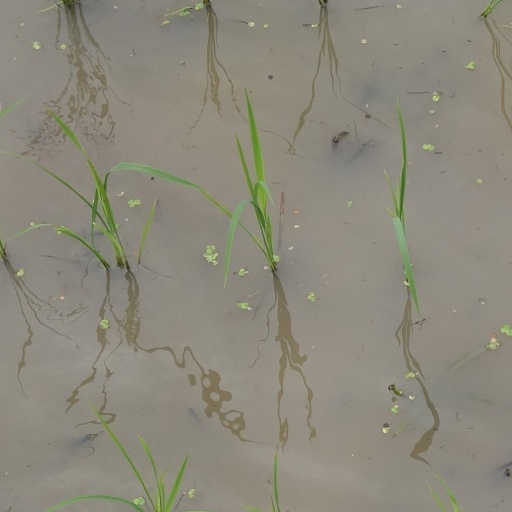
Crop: rice